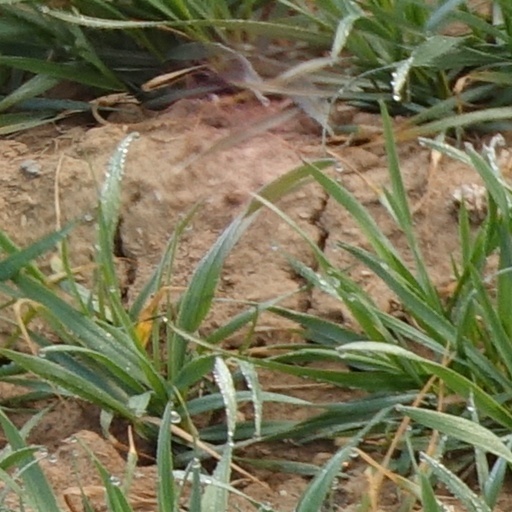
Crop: wheat